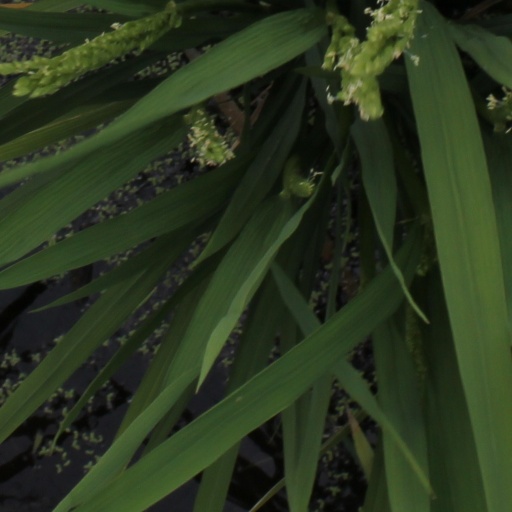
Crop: rice